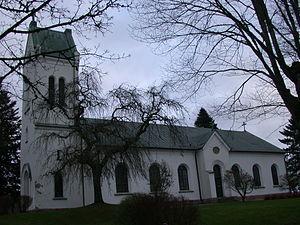
Ullervad est une localité de Suède située dans la commune de Mariestad du comté de Västra Götaland. Elle couvre une superficie de 1,22 km². En 2010, elle compte 935 habitants.